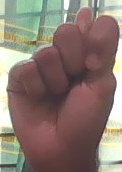
ASL sign: T